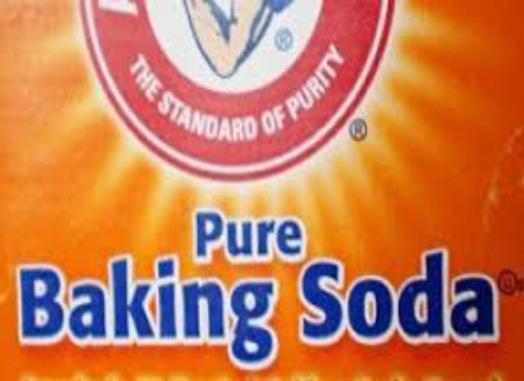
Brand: Bacon soda
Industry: Food